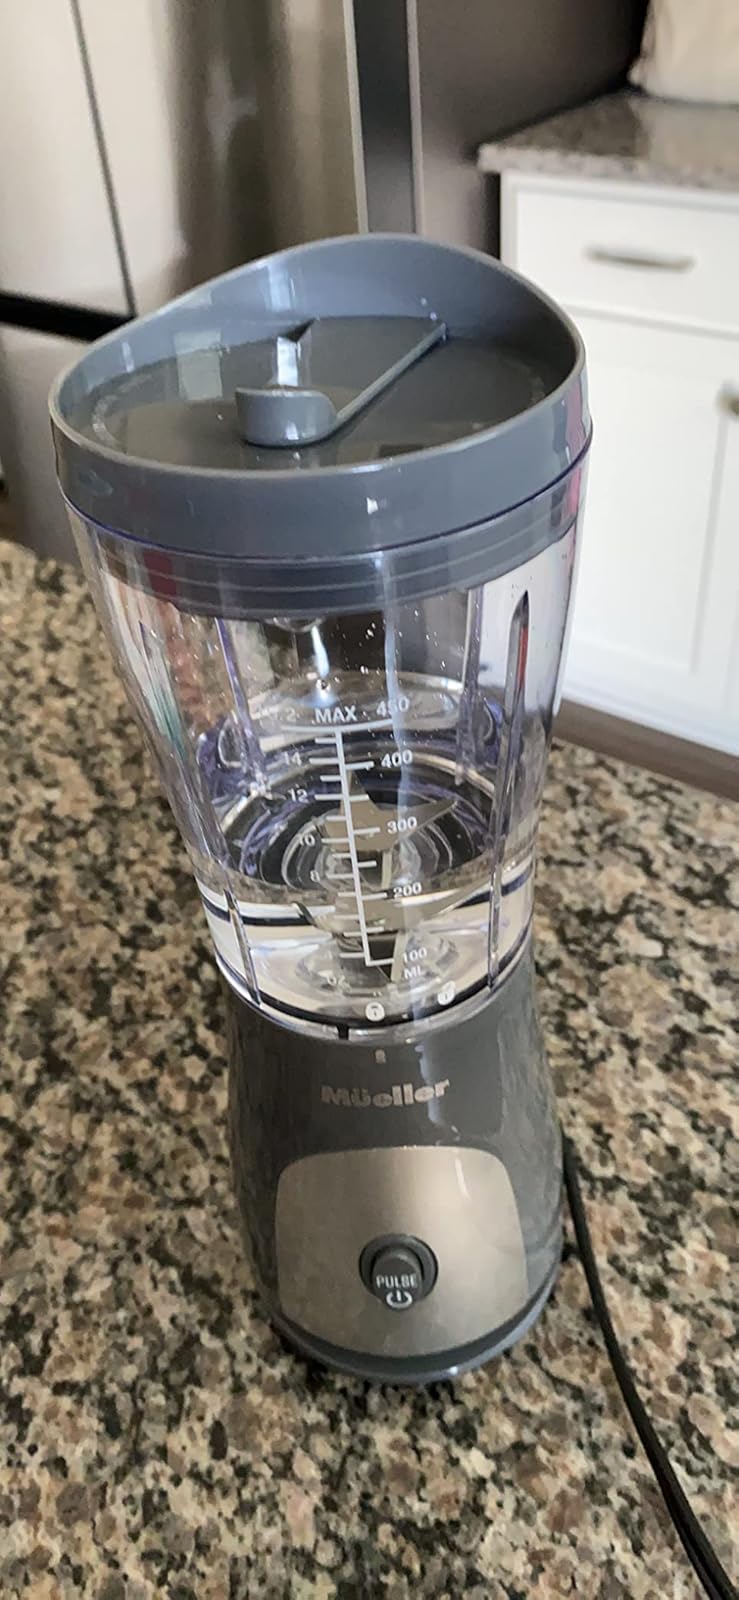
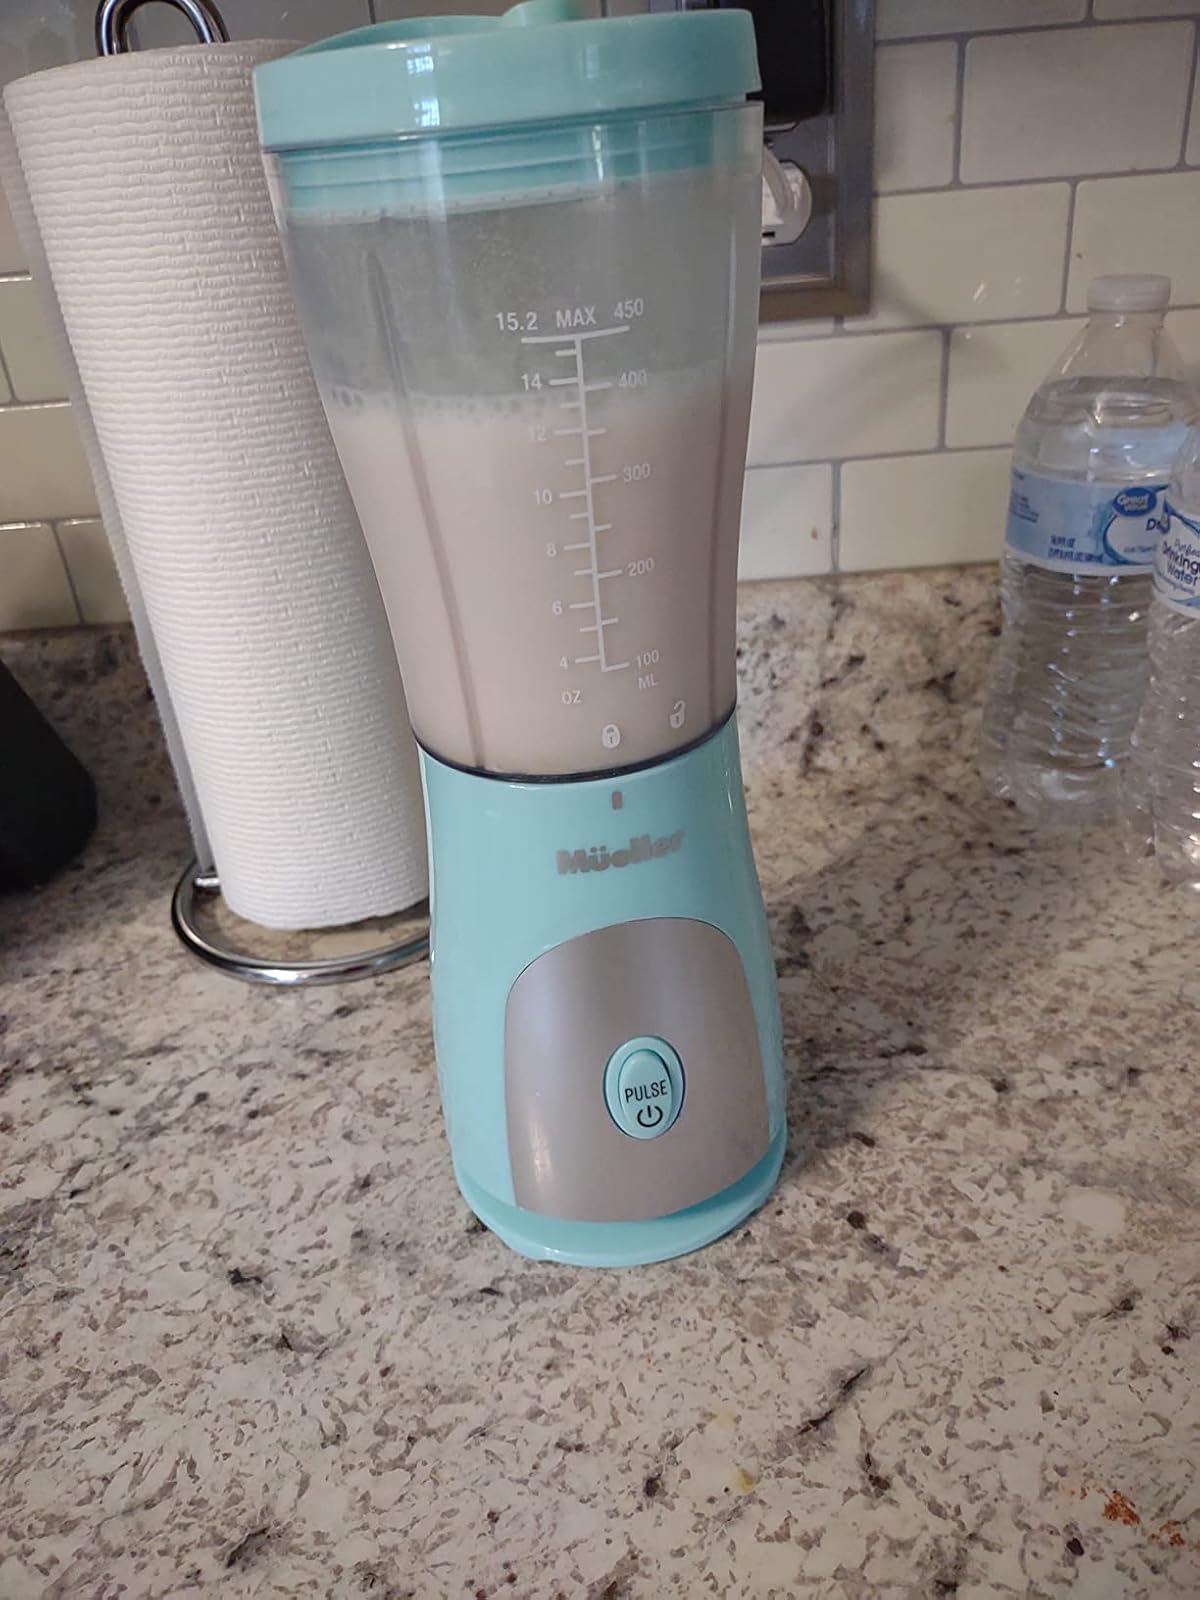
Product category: items_blender
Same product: no